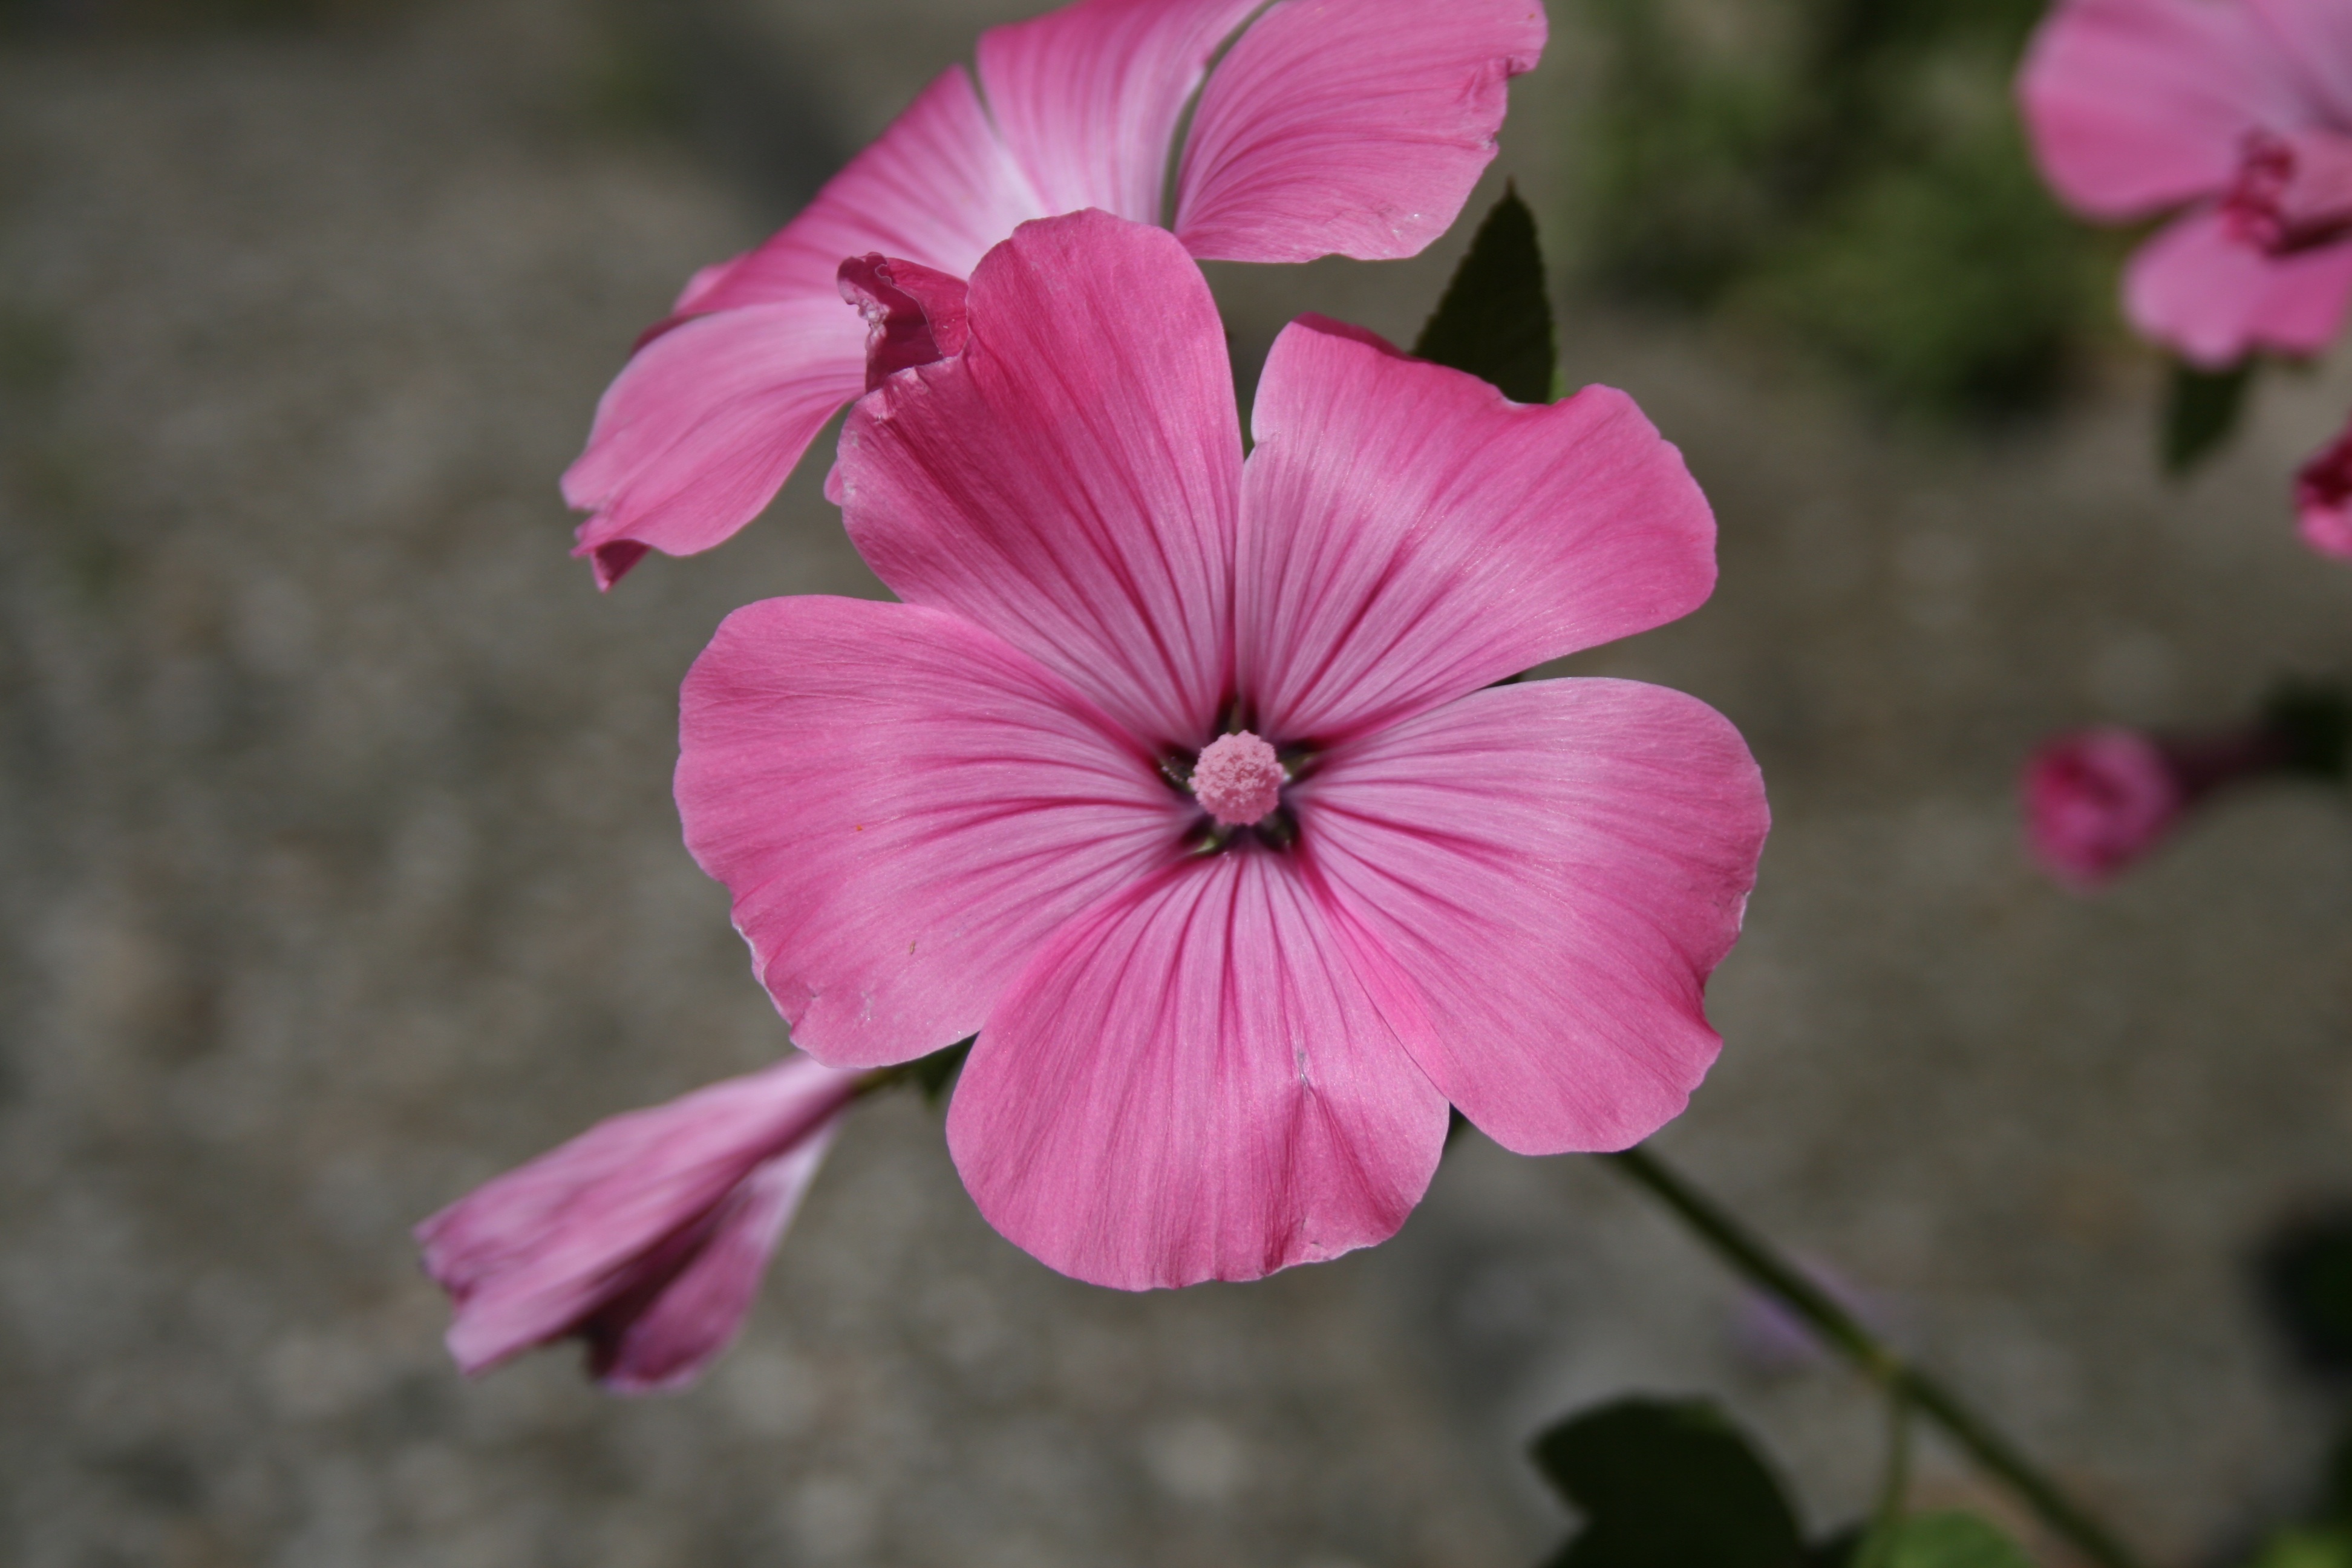
nature, blossom, plant, sunlight, flower, petal, bloom, summer, spring, green, macro, garden, pink, close, flora, botanical, wildflower, farbenpracht, geranium, petals, bright, beautiful, stamens, inflorescence, flowering plant, mallow, geraniaceae, flowers in spring, herbaceous plant, annual plant, pink family, mallow family, geraniales, geranium maderense